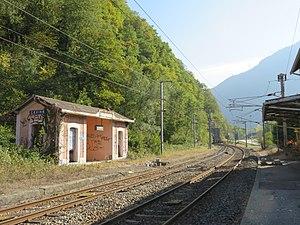
Les voies et quais de l’ancienne gare de Cevins (Savoie, France) le 18 octobre 2018.
La gare de Cevins est une ancienne gare ferroviaire française de la ligne de la Tarentaise, située sur le territoire de la commune française de Cevins, dans le département de la Savoie, en région Auvergne-Rhône-Alpes.